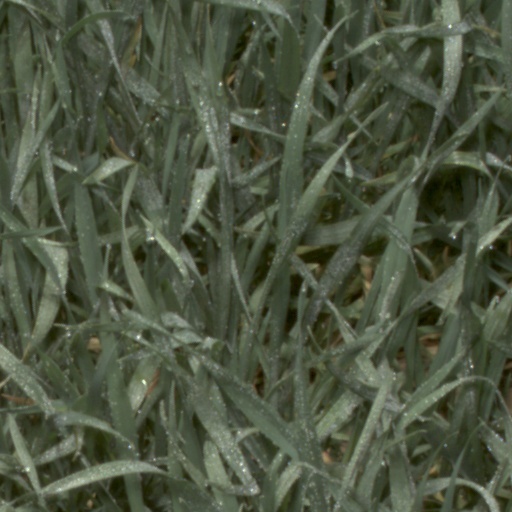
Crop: wheat